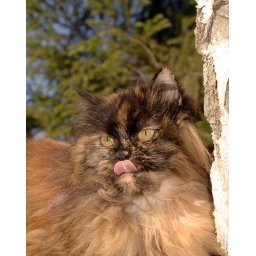
My cat Skorpan has climb up in a tree